Atomic bombings of Hiroshima and Nagasaki

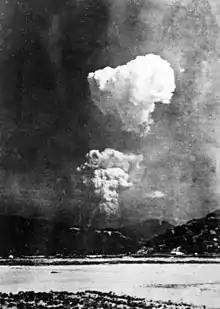
Another view of the mushroom cloud forming, from further away.

Hiroshima was the primary target of the first atomic bombing mission on 6 August, with Kokura and Nagasaki as alternative targets. The 393rd Bombardment Squadron B-29 "Enola Gay", named after Tibbets's mother and piloted by Tibbets, took off from North Field, Tinian, about six hours' flight time from Japan, at 02:45 local time. "Enola Gay" was accompanied by two other B-29s: "The Great Artiste", commanded by Major Charles Sweeney, which carried instrumentation, and a then-nameless aircraft later called "Necessary Evil", commanded by Captain George Marquardt. "Necessary Evil" was the photography aircraft.